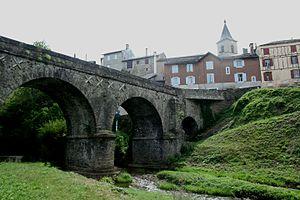
Lacaze (Tarn) - pont sur le Gijou.
Le Gijou est une rivière française qui coule dans le département du Tarn. C'est un affluent de l'Agout en rive droite, donc un sous-affluent de la Garonne par le Tarn.